Eau Claire, Wisconsin

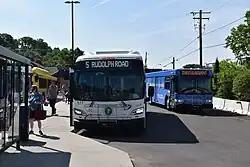
Eau Claire Transit buses at the downtown transit center in June 2023

Eau Claire is served by the Chippewa Valley Regional Airport (IATA: EAU, ICAO: KEAU).